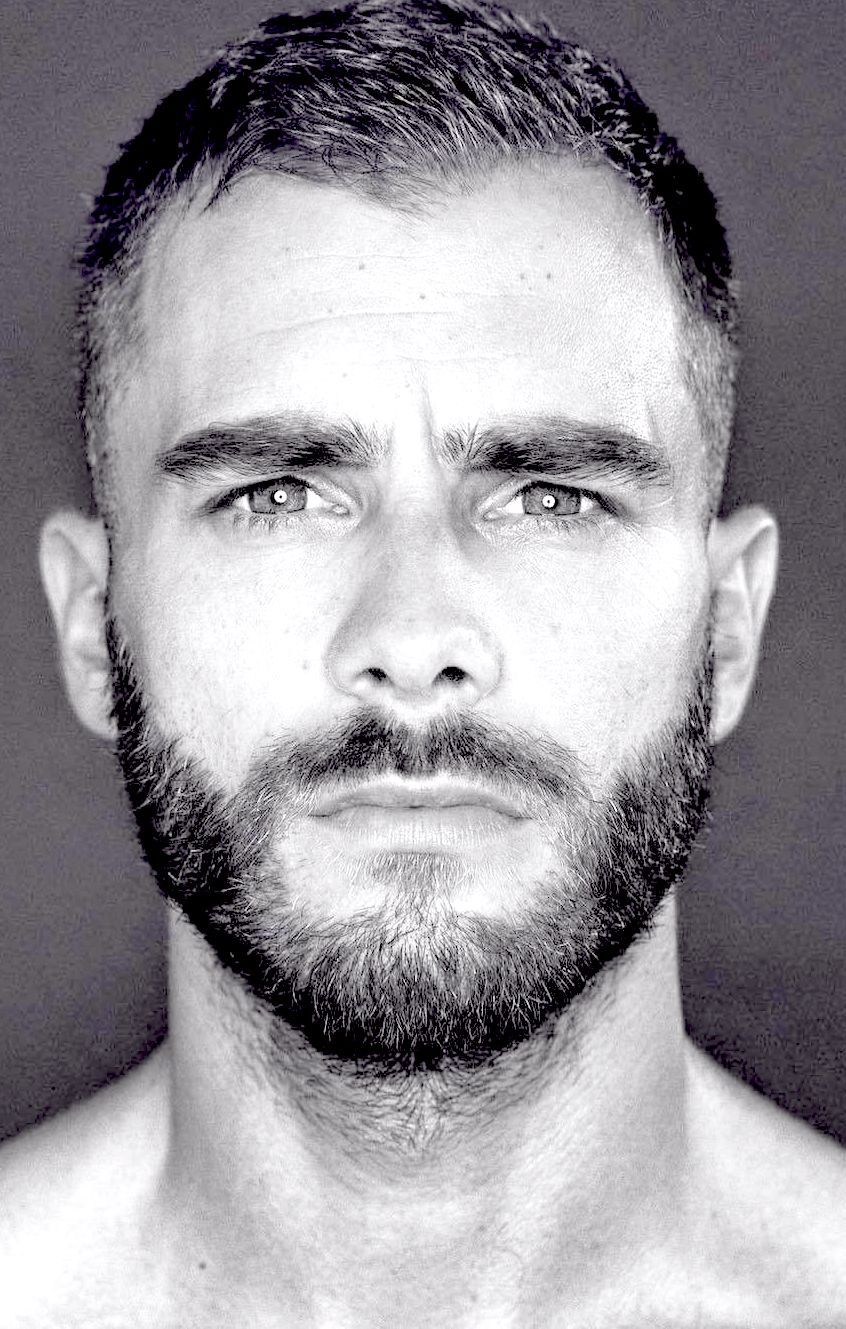
Portrait style: Real Portrait